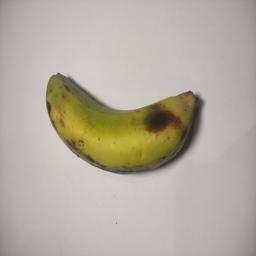
Banana variety: Sagor Kola